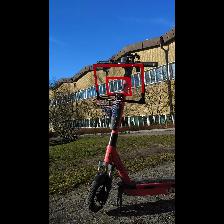
Label: NonHuman